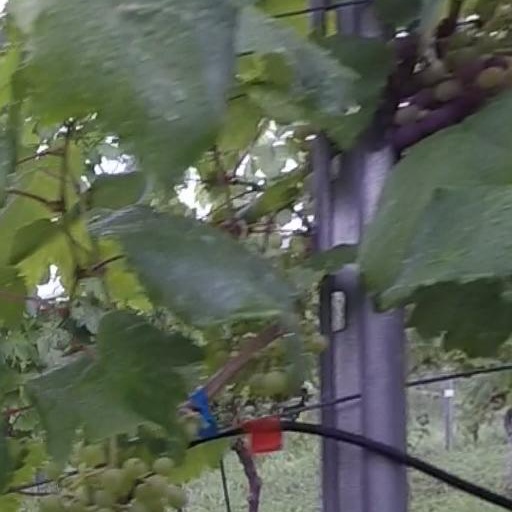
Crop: grape